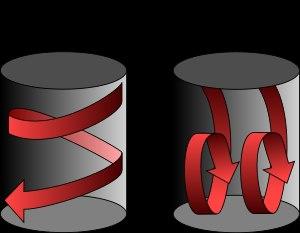
En mécanique, un piston est une pièce rigide de section généralement circulaire coulissant dans un cylindre de forme complémentaire. Le déplacement du piston entraîne une variation de volume de la chambre, partie située au-dessus du piston, entre celui-ci et le cylindre. Un piston permet la conversion d'une pression en un travail, ou réciproquement.